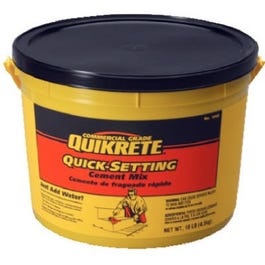
10-Lb. Quik Setting Cement
Use for making concrete repairs where rapid setting is required. Ideal for repairing broken edges of concrete steps and curbs. Sets in approximately 10-15 minutes and can be molded or sculpted into place.
Brand: Quikrete
Category: Hardware > Building Consumables > Masonry Consumables > Cement, Mortar & Concrete Mixes > Cement